Mily-Meyer

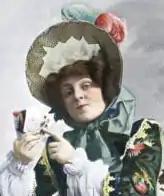
Mily-Meyer as Mademoiselle Lenormand in "La revue retrospective", 1899

Émilie Mily Meyer, stage name 'Mily-Meyer' was a French soprano, born 1852 in Paris, died there in 1927, who for a quarter of a century became a major star of the Parisian operetta stage, and is described by Gänzl as an "impishly boyish yet obviously feminine soubrette".